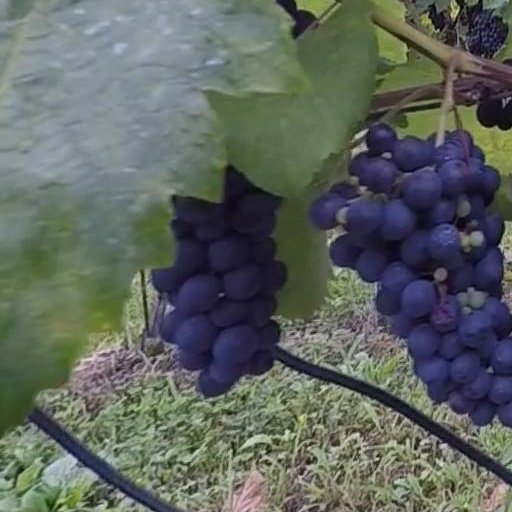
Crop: grape